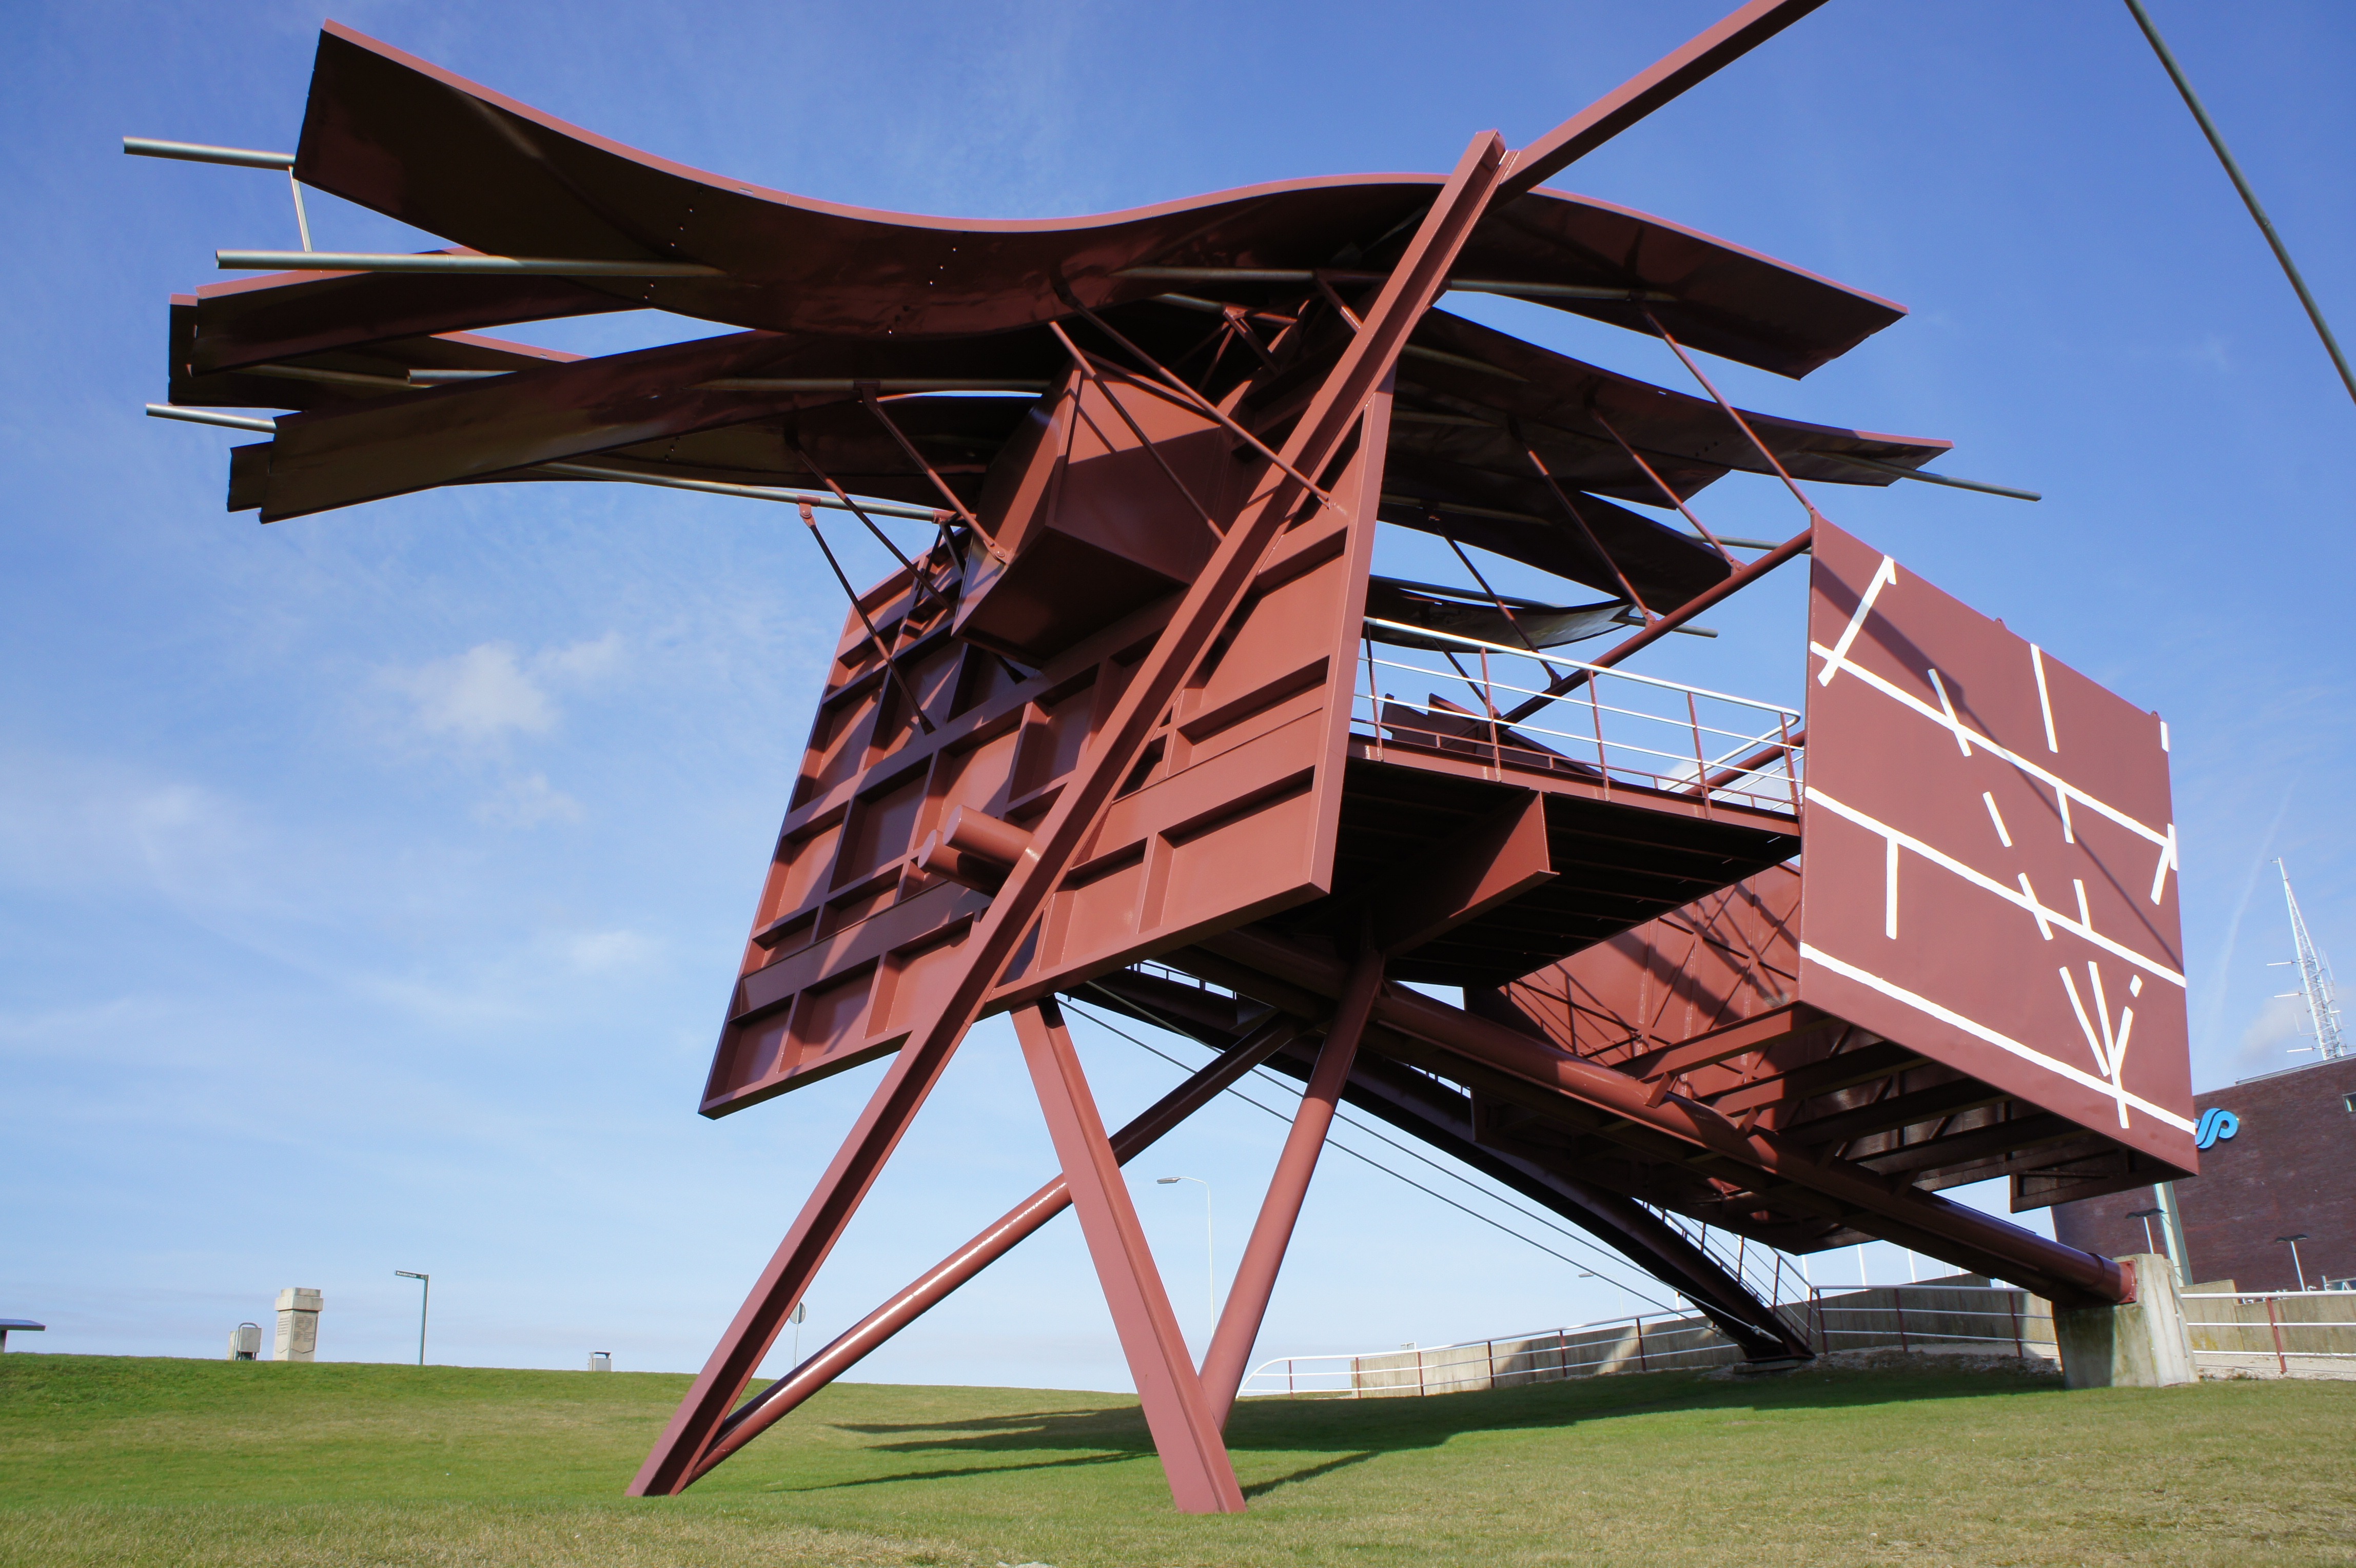
air, windmill, wind, steel, rust, blue, art